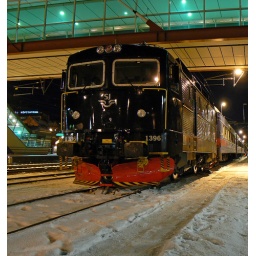
The new black coloured SJ RC6 1396 with cars connected in Hallsberg 2007-01-27.